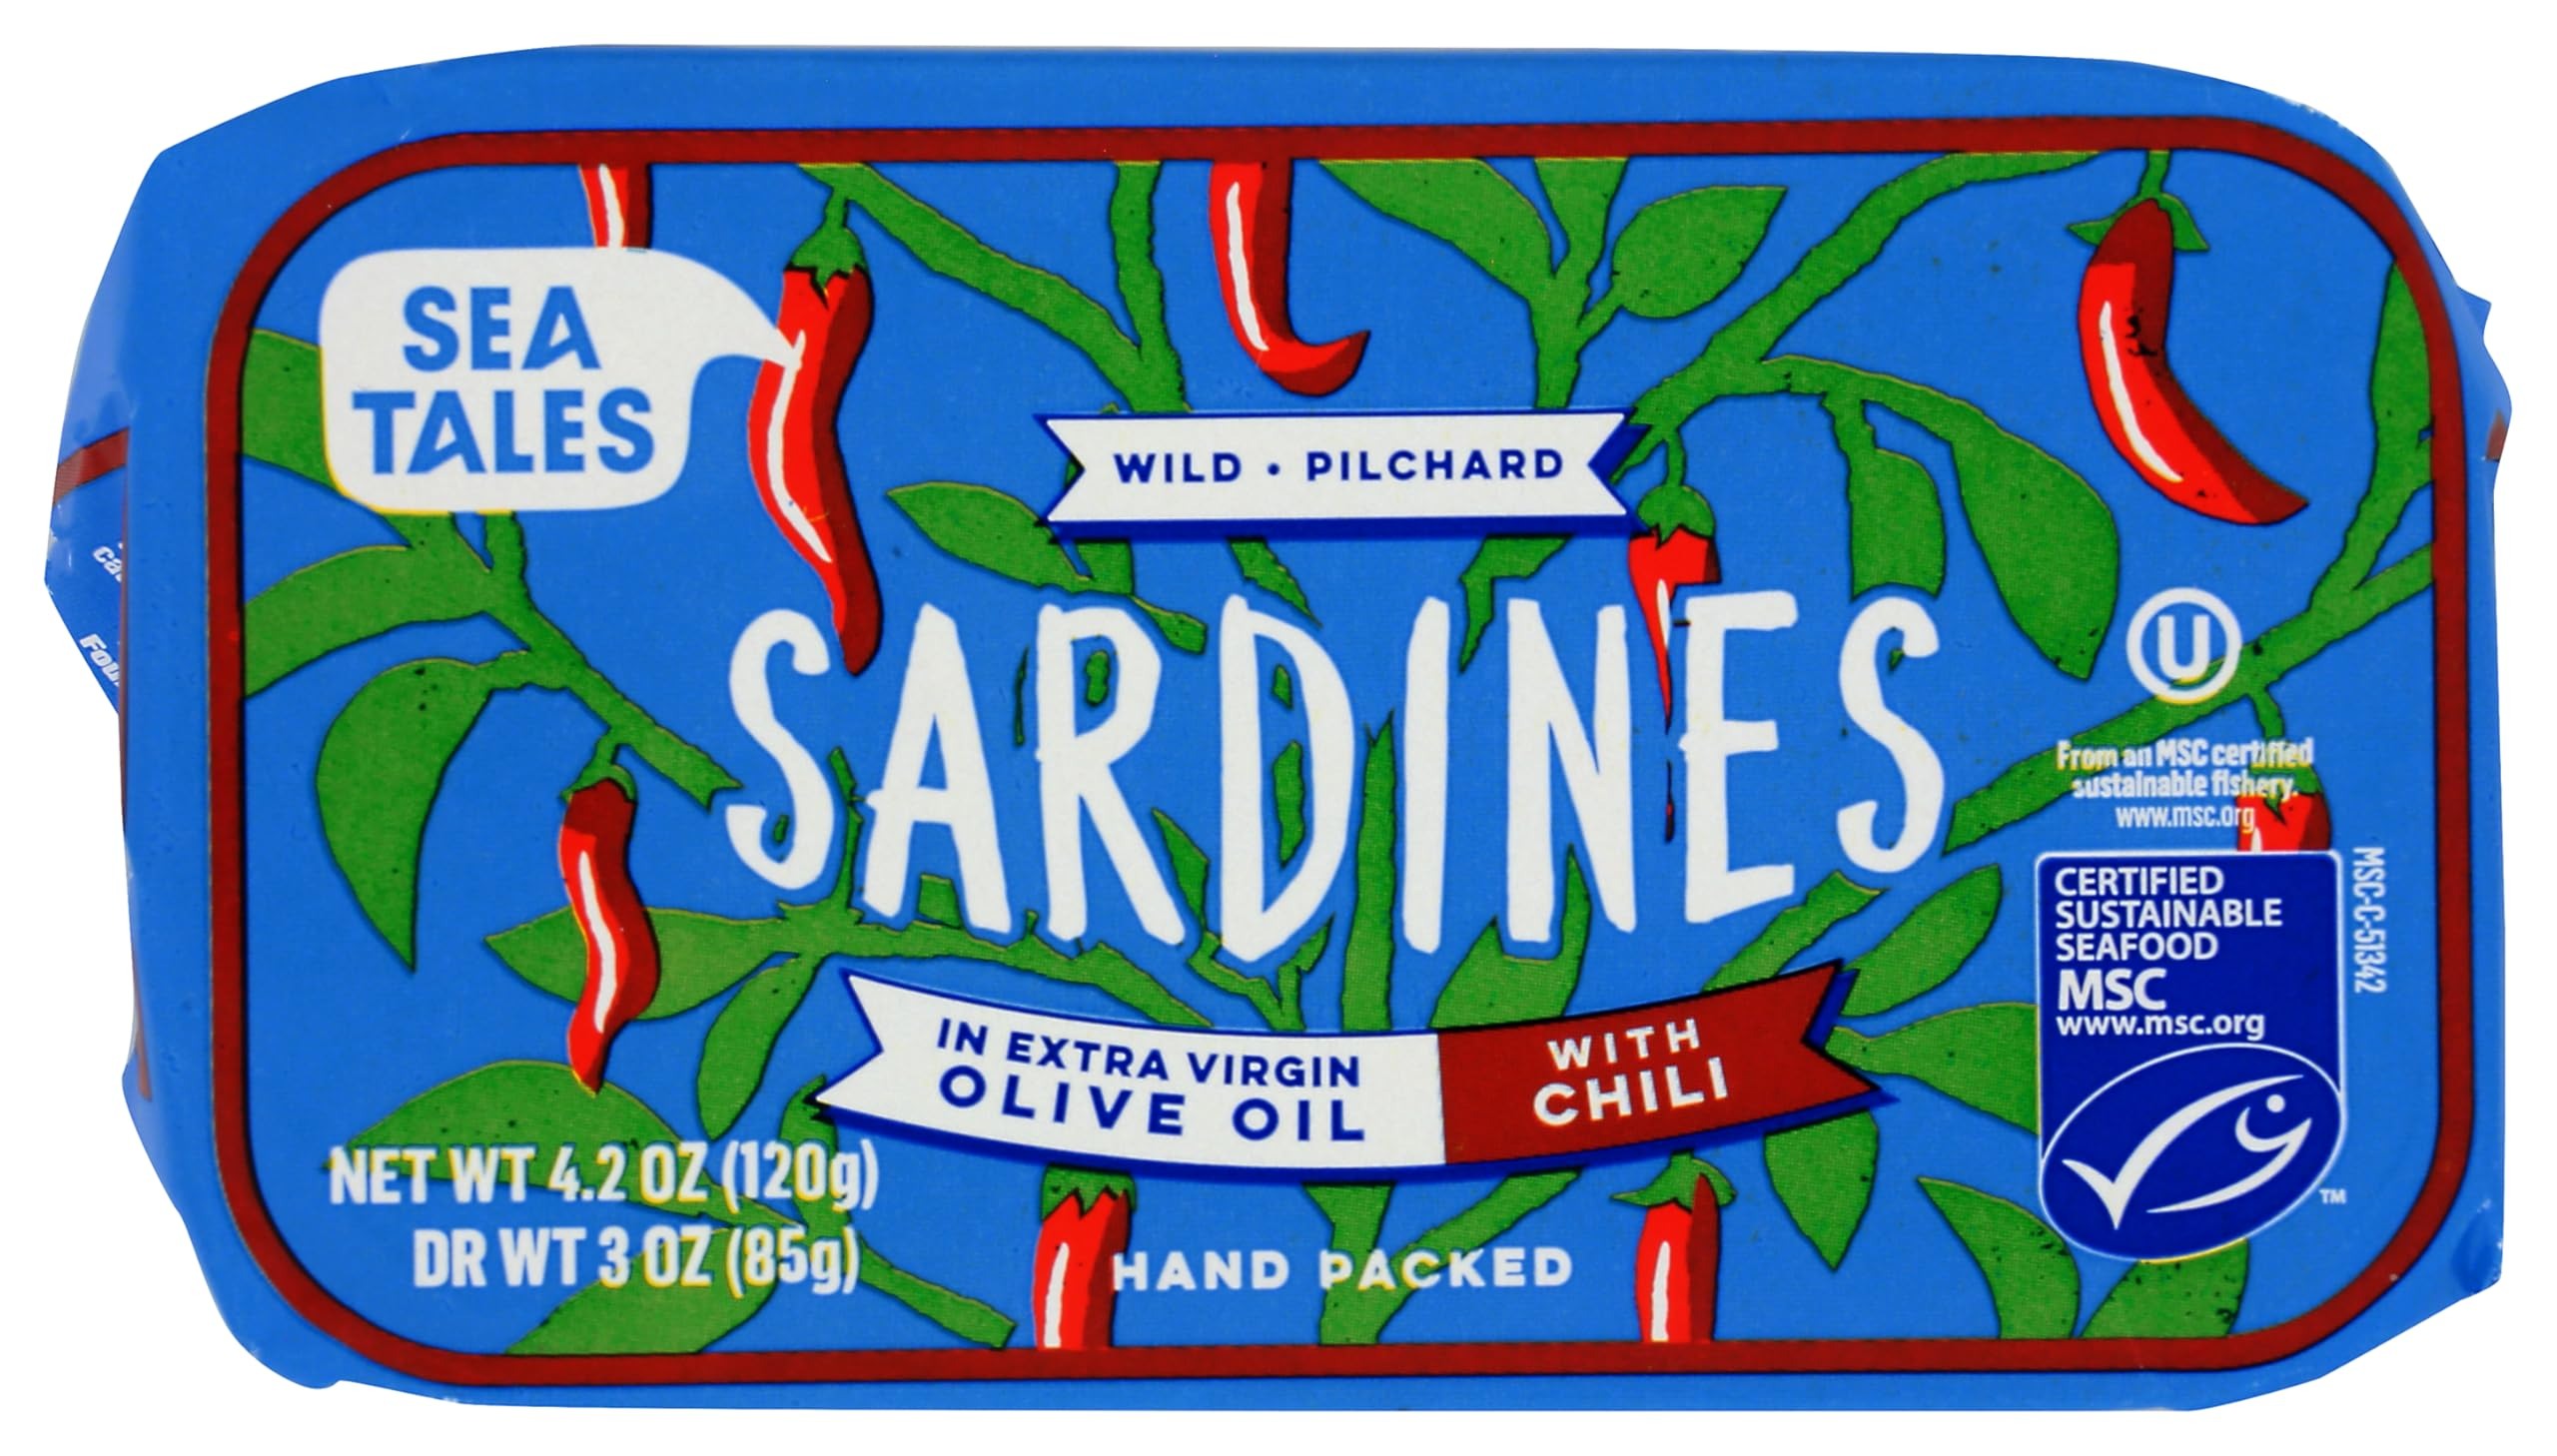
Item Name: Sea Tales Sardines in Olive Oil with Chili, 4.2 OZ
Bullet Point 1: No hydrogenated fats or high fructose corn syrup allowed in any food
Bullet Point 2: No bleached or bromated flour
Product Description: Meals
Value: 4.2
Unit: Ounce

Price: 10